Old City of Jerusalem

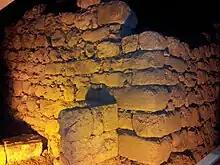
The Israelite Tower dating back to the Iron Age

In 1099, Jerusalem was captured by the Western Christian army of the First Crusade and it remained in their hands until recaptured by the Arab Muslims, led by Saladin, on October 2, 1187. He summoned the Jews and permitted them to resettle in the city. In 1219, the walls of the city were razed by Sultan Al-Mu'azzam of Damascus; in 1229, by treaty with Egypt, Jerusalem came into the hands of Frederick II of Germany. In 1239 he began to rebuild the walls, but they were demolished again by Da'ud, the emir of Kerak. In 1243, Jerusalem came again under the control of the Christians, and the walls were repaired. The Khwarazmian Turks took the city in 1244 and Sultan Malik al-Muazzam razed the walls, rendering it again defenseless and dealing a heavy blow to the city's status.